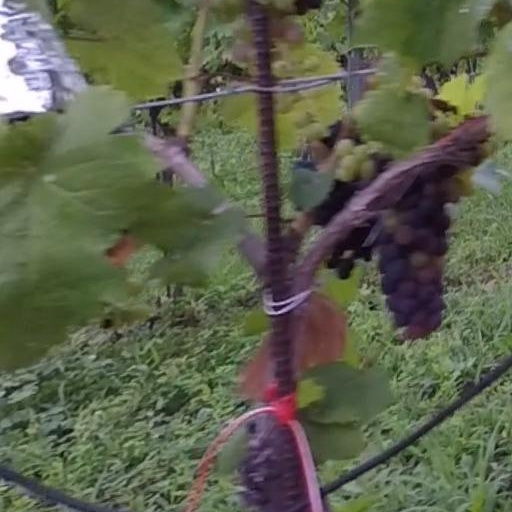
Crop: grape